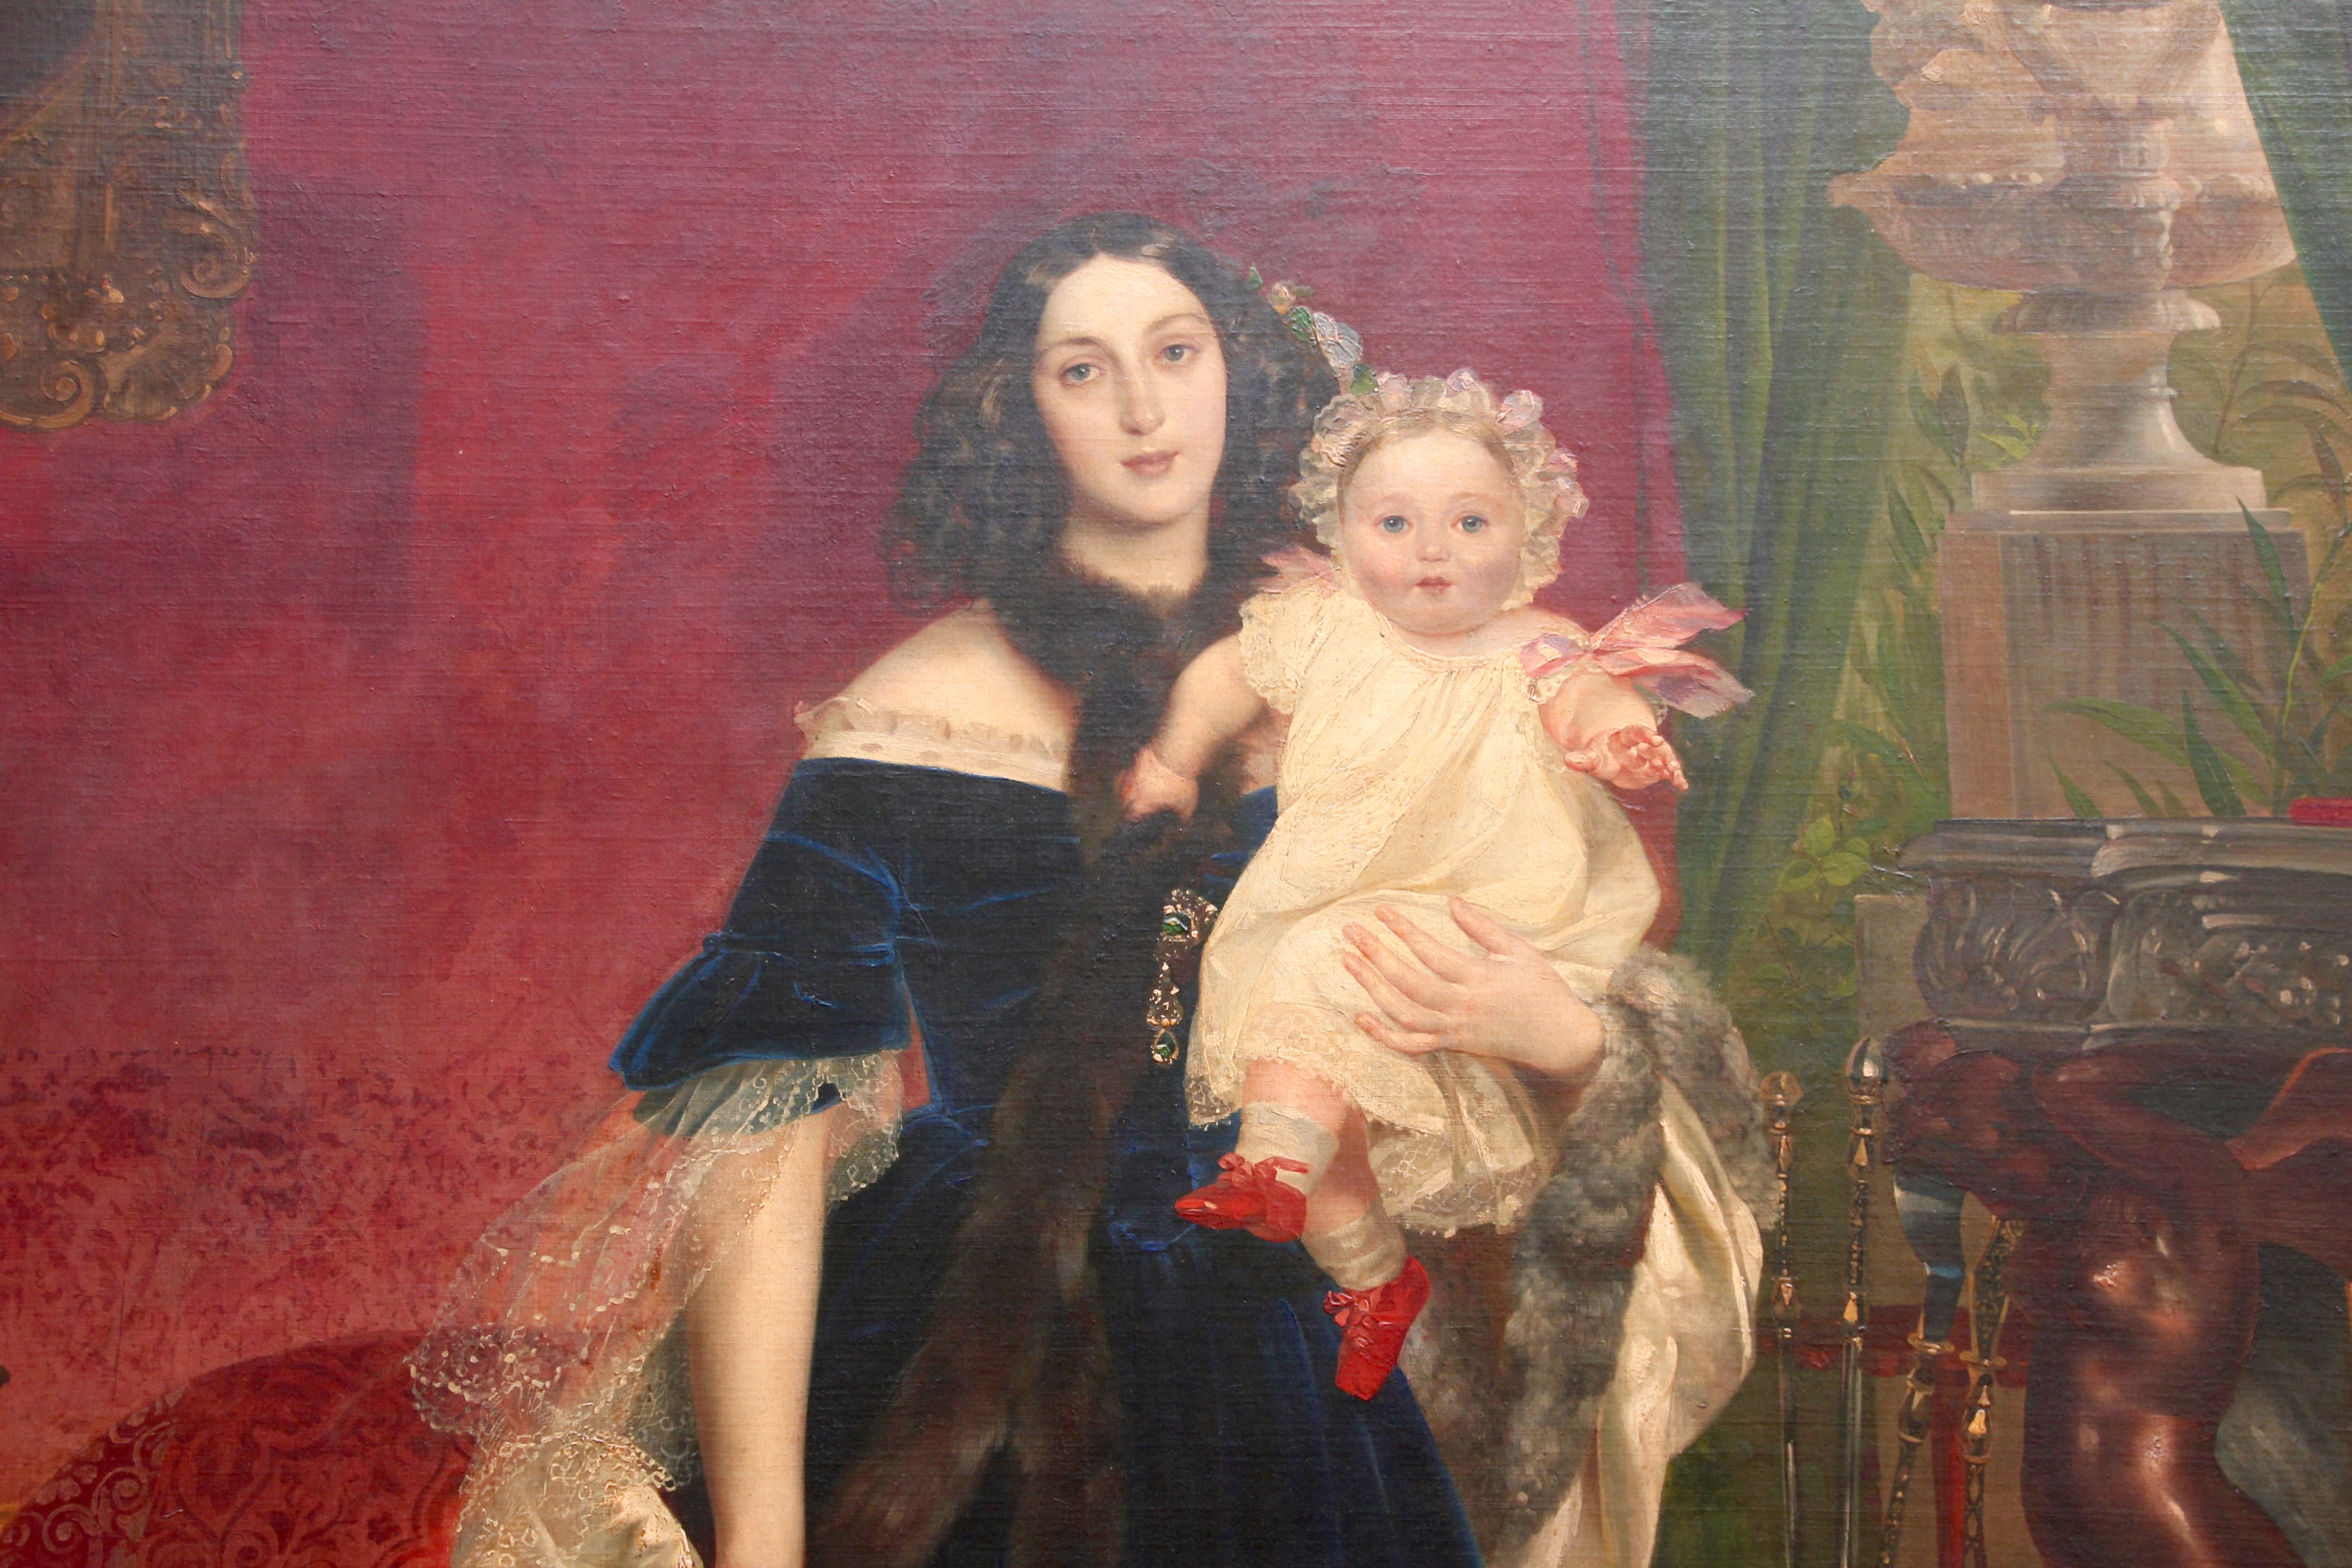
portrait, museum, lady, tourism, painting, capital, dress, moscow, image, russia, historically, east, soviet union